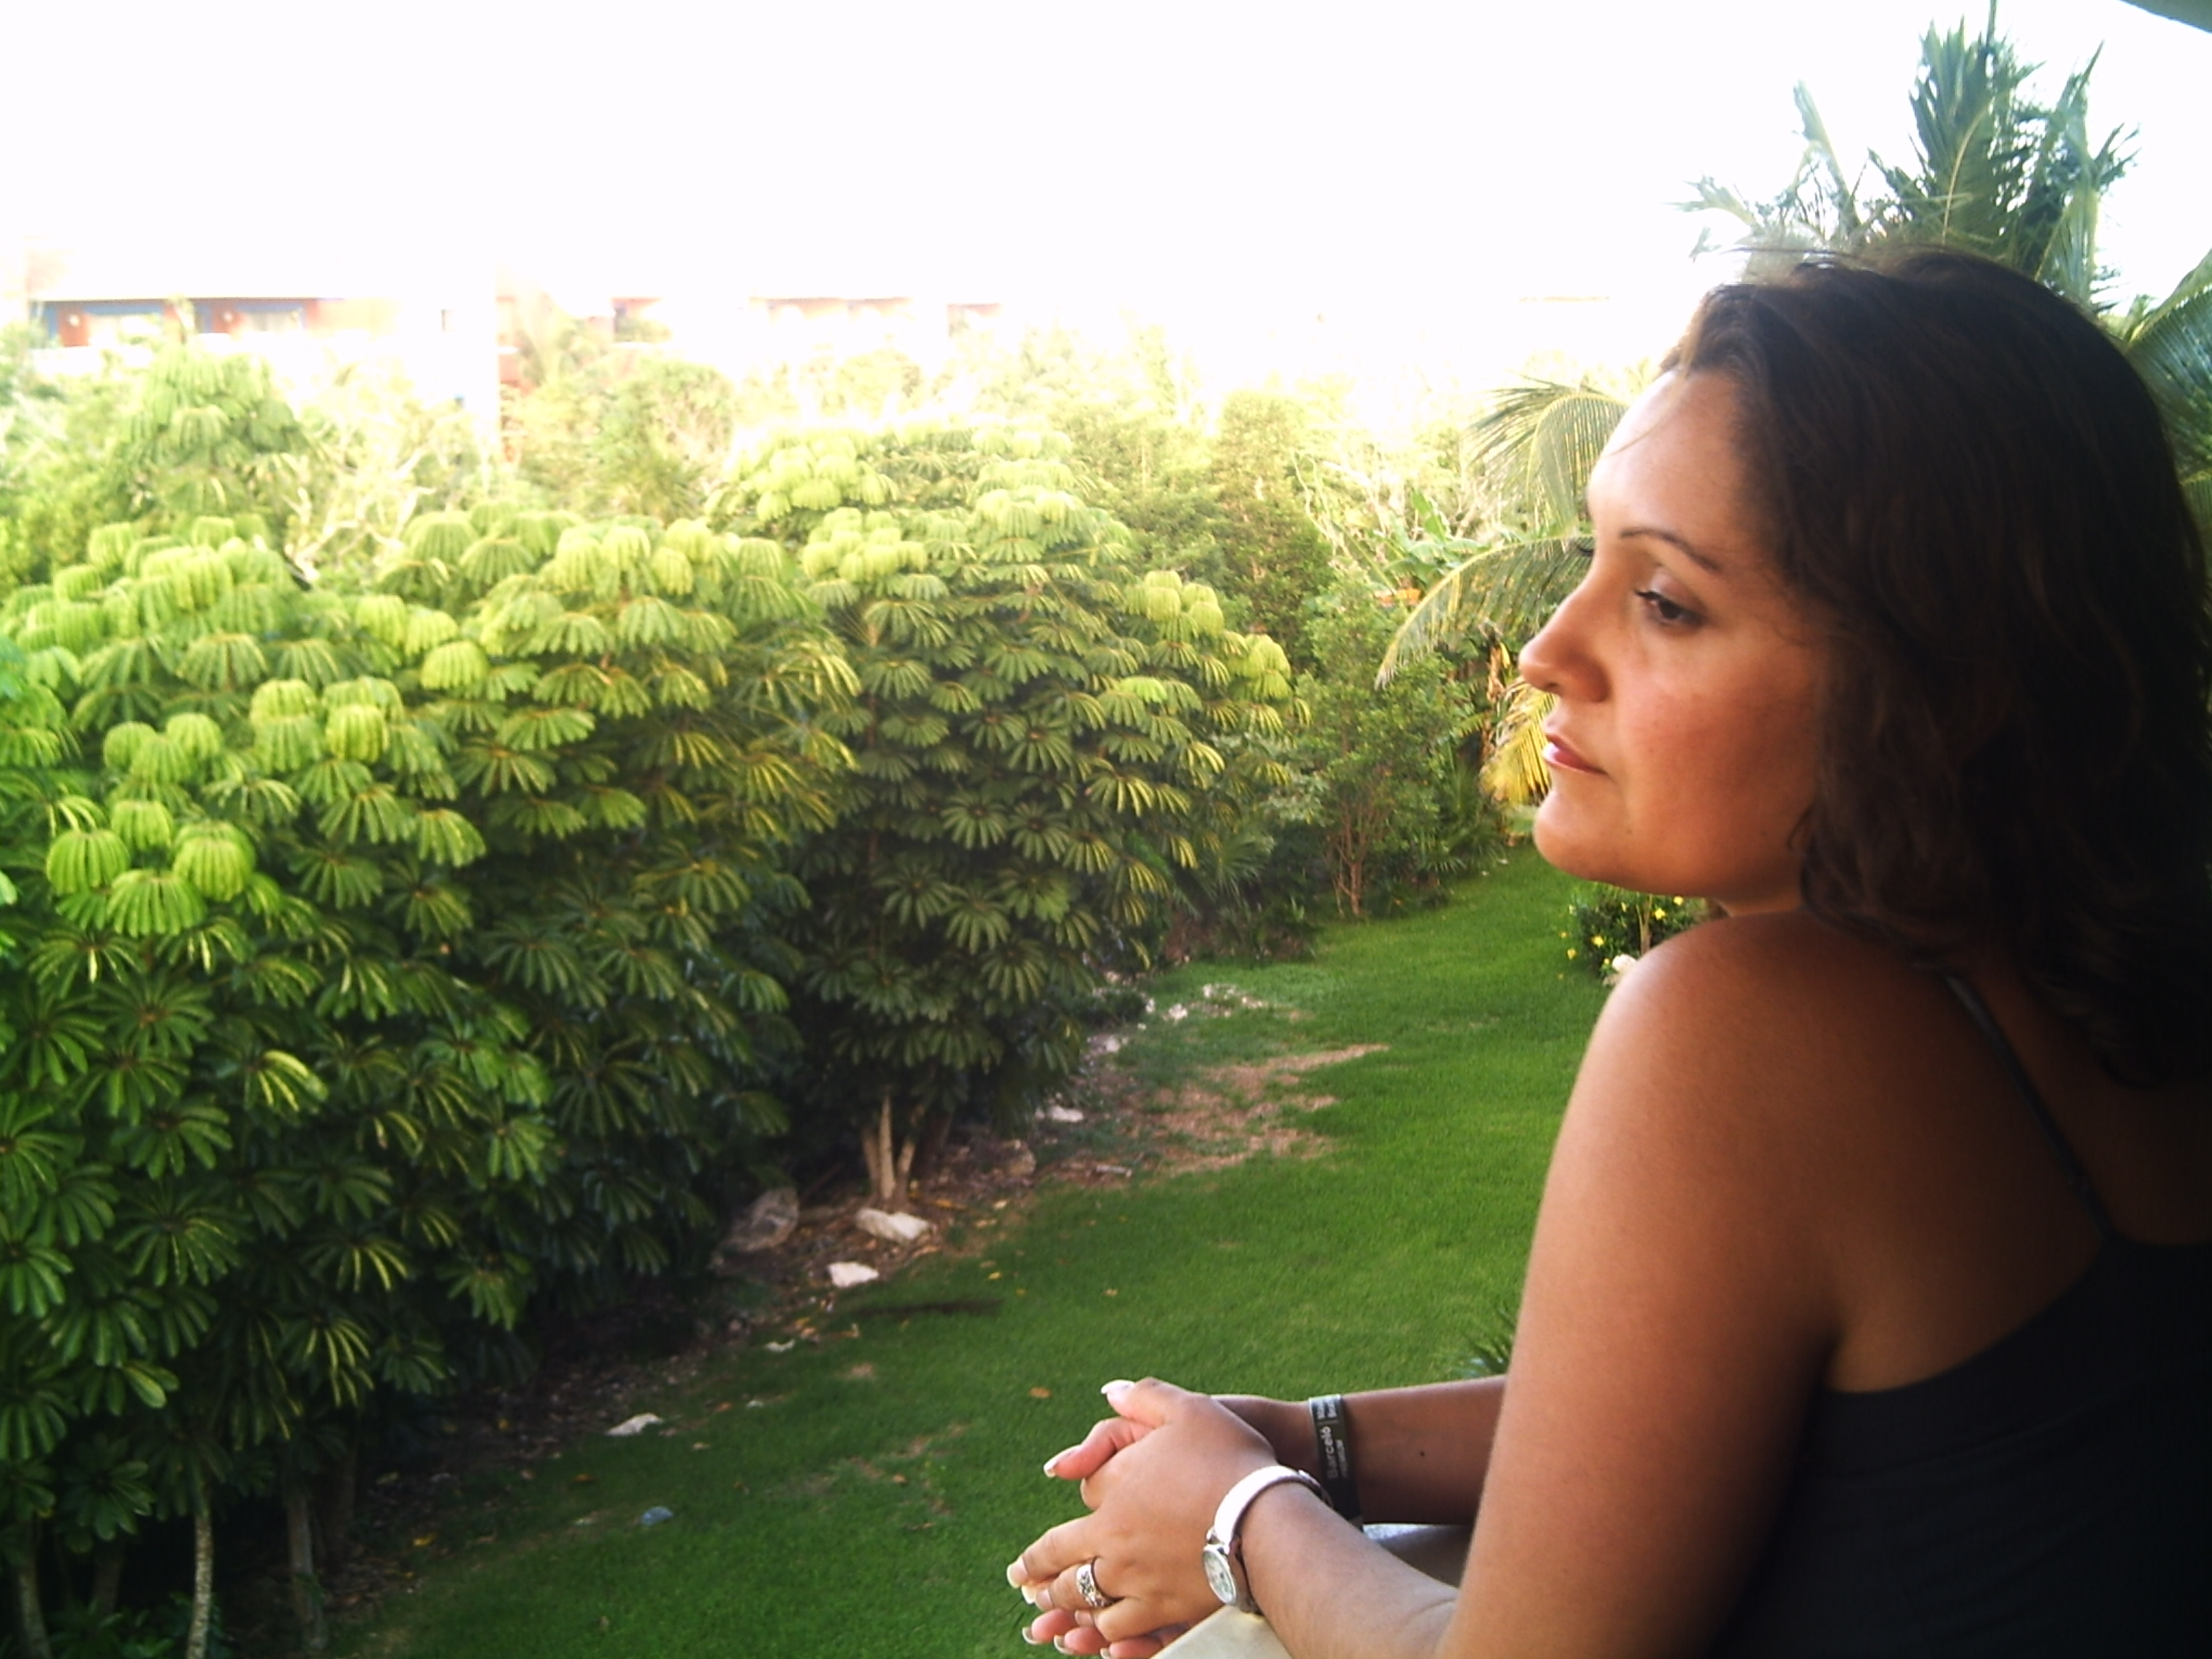
beach, tree, grass, plant, lawn, sunlight, leaf, flower, vacation, green, botany, creativecommons, resort, mexico, shrub, playa, del, maya, barcelo, carmen, woody plant